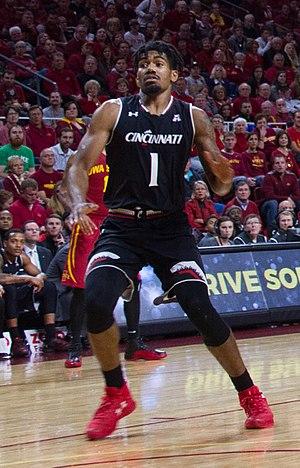
Jacob Evans, né le 18 juin 1997 à Jacksonville aux États-Unis, est un joueur de basket-ball américain évoluant au poste d'arrière voire de meneur.